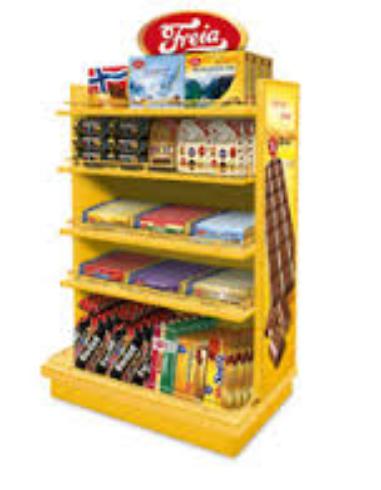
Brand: Freia
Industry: Food